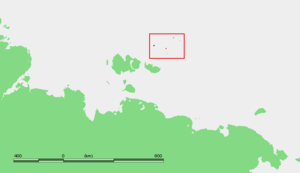
La Terre de Sannikov est une île fantôme de l’océan Arctique. Cette terre imaginaire fut l'un des mythes de la colonisation dans la Russie du XIXᵉ siècle.
Les îles De Long sont un archipel russe de la mer de Sibérie orientale et qui fait partie des îles de Nouvelle-Sibérie.